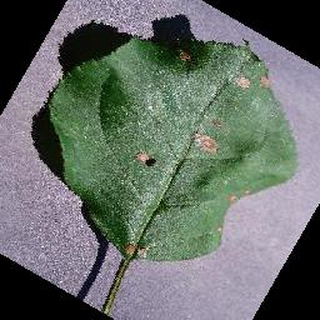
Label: apple_black_rot